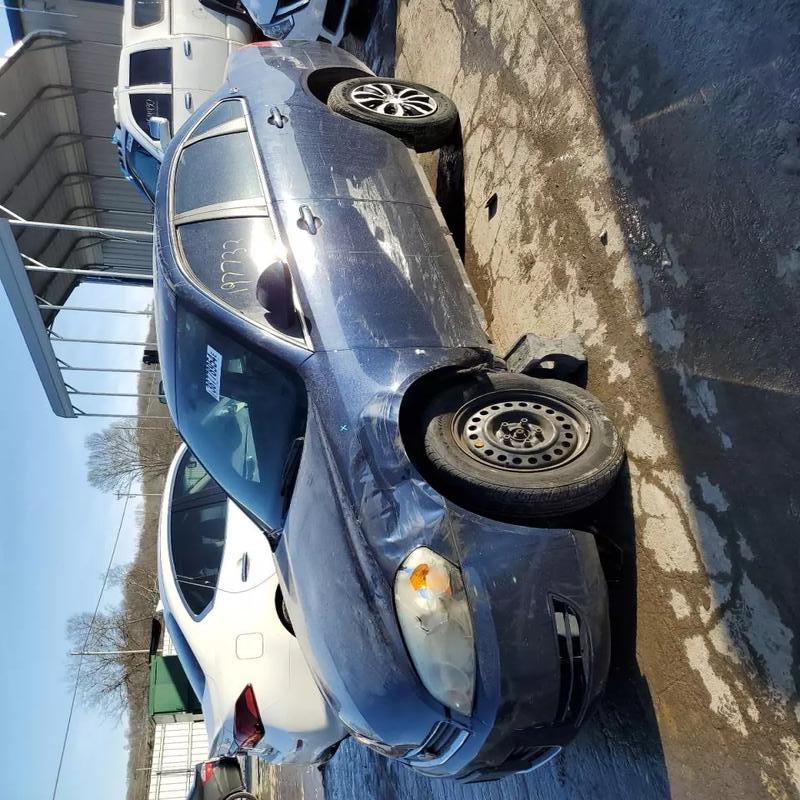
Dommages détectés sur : aile avant gauche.
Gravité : mineur